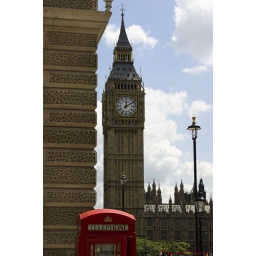
Big Ben with old classic red telephone box in the foreground. As seen from parliament Square, London England.